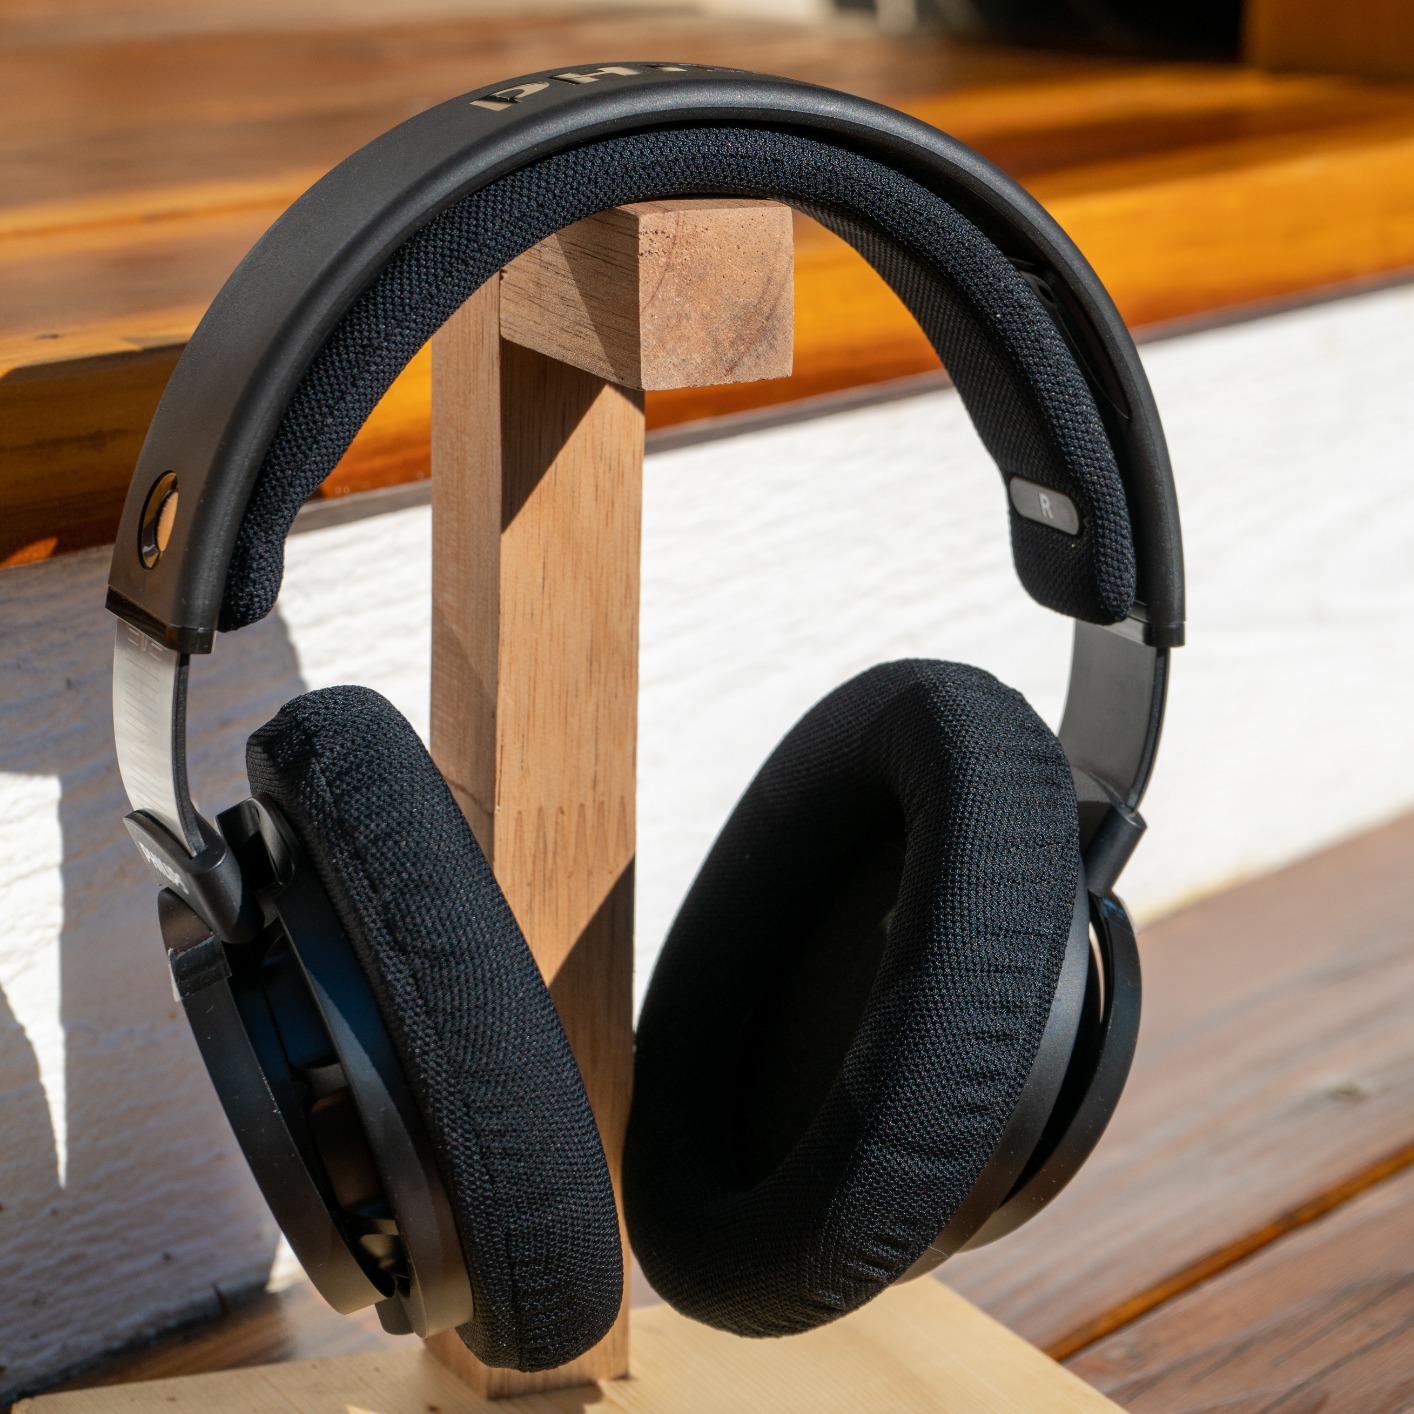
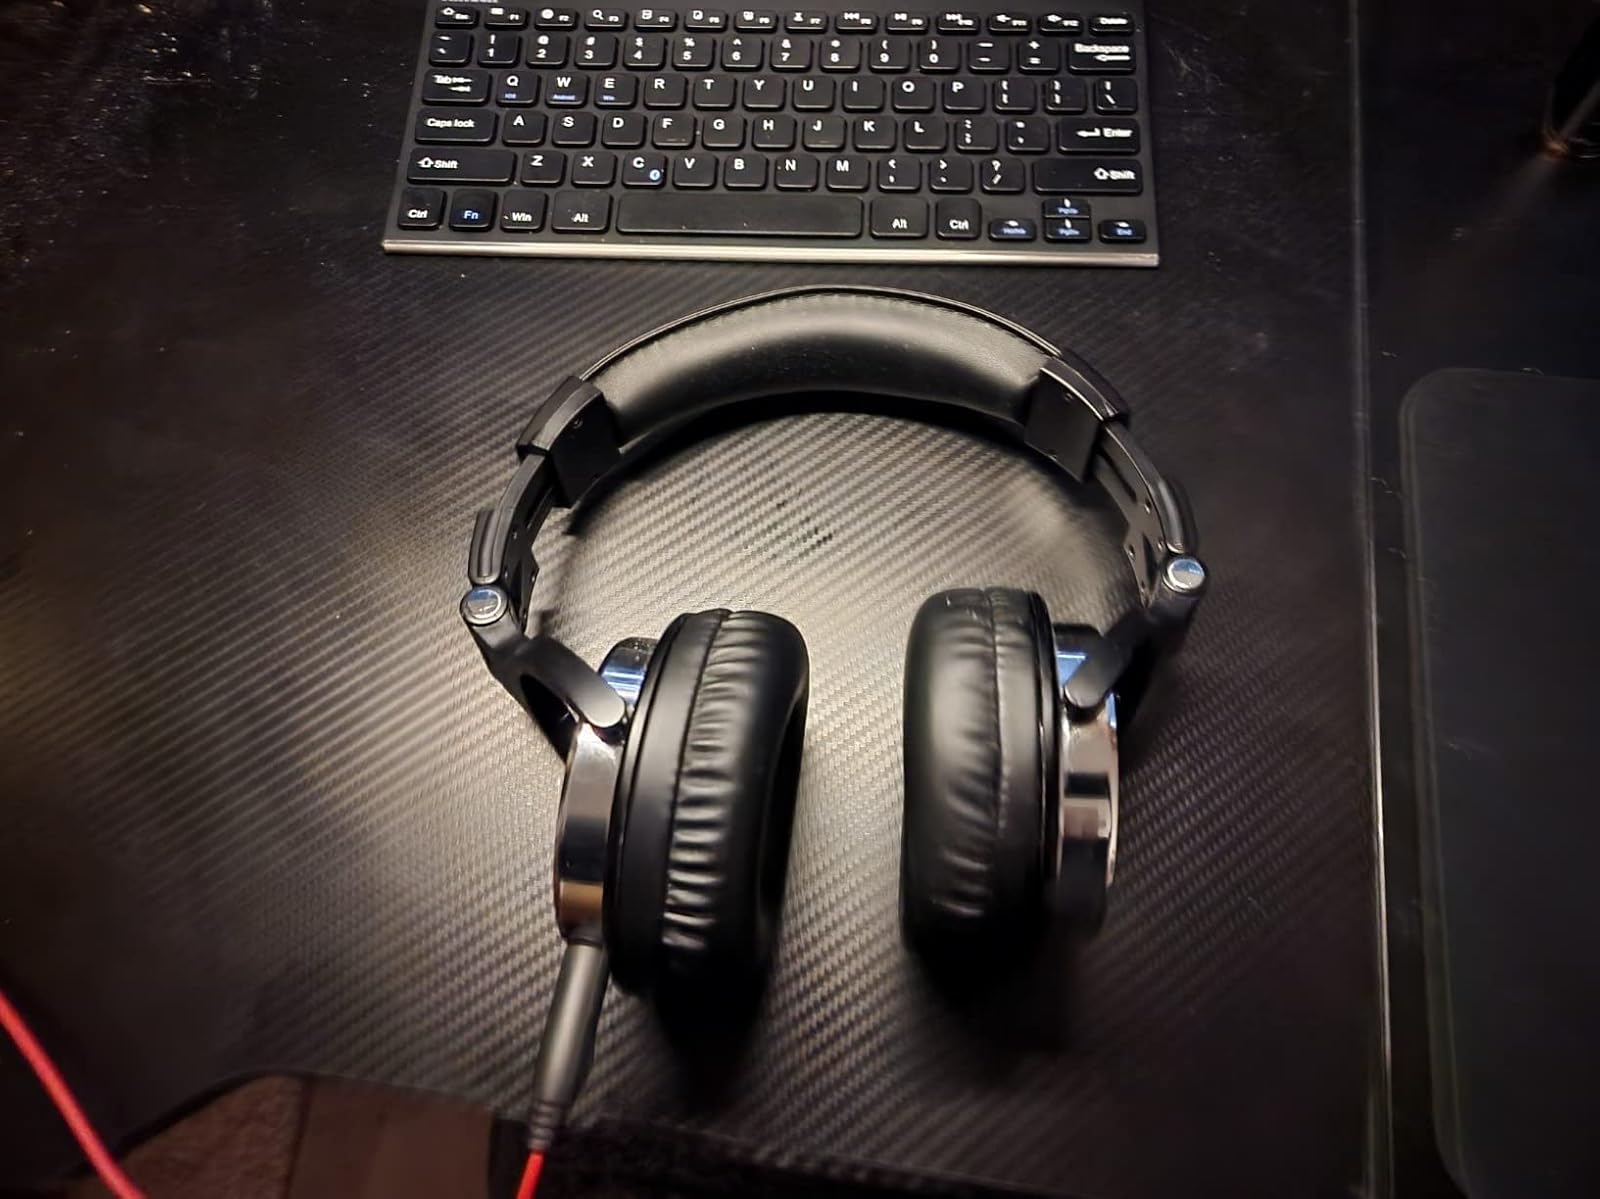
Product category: headphones
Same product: no